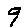
Label: 9